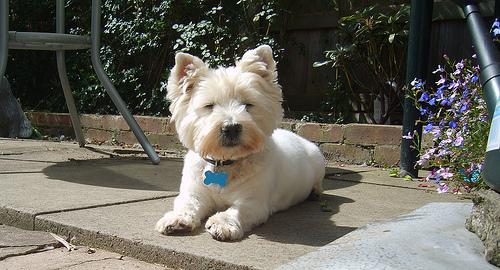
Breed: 209-n000040-West_Highland_white_terrier